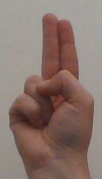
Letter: taa